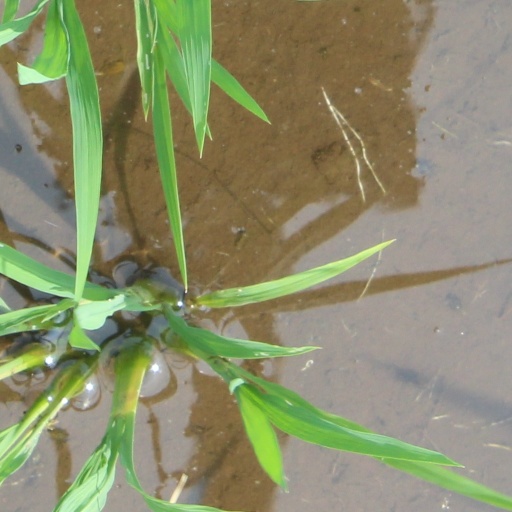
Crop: rice